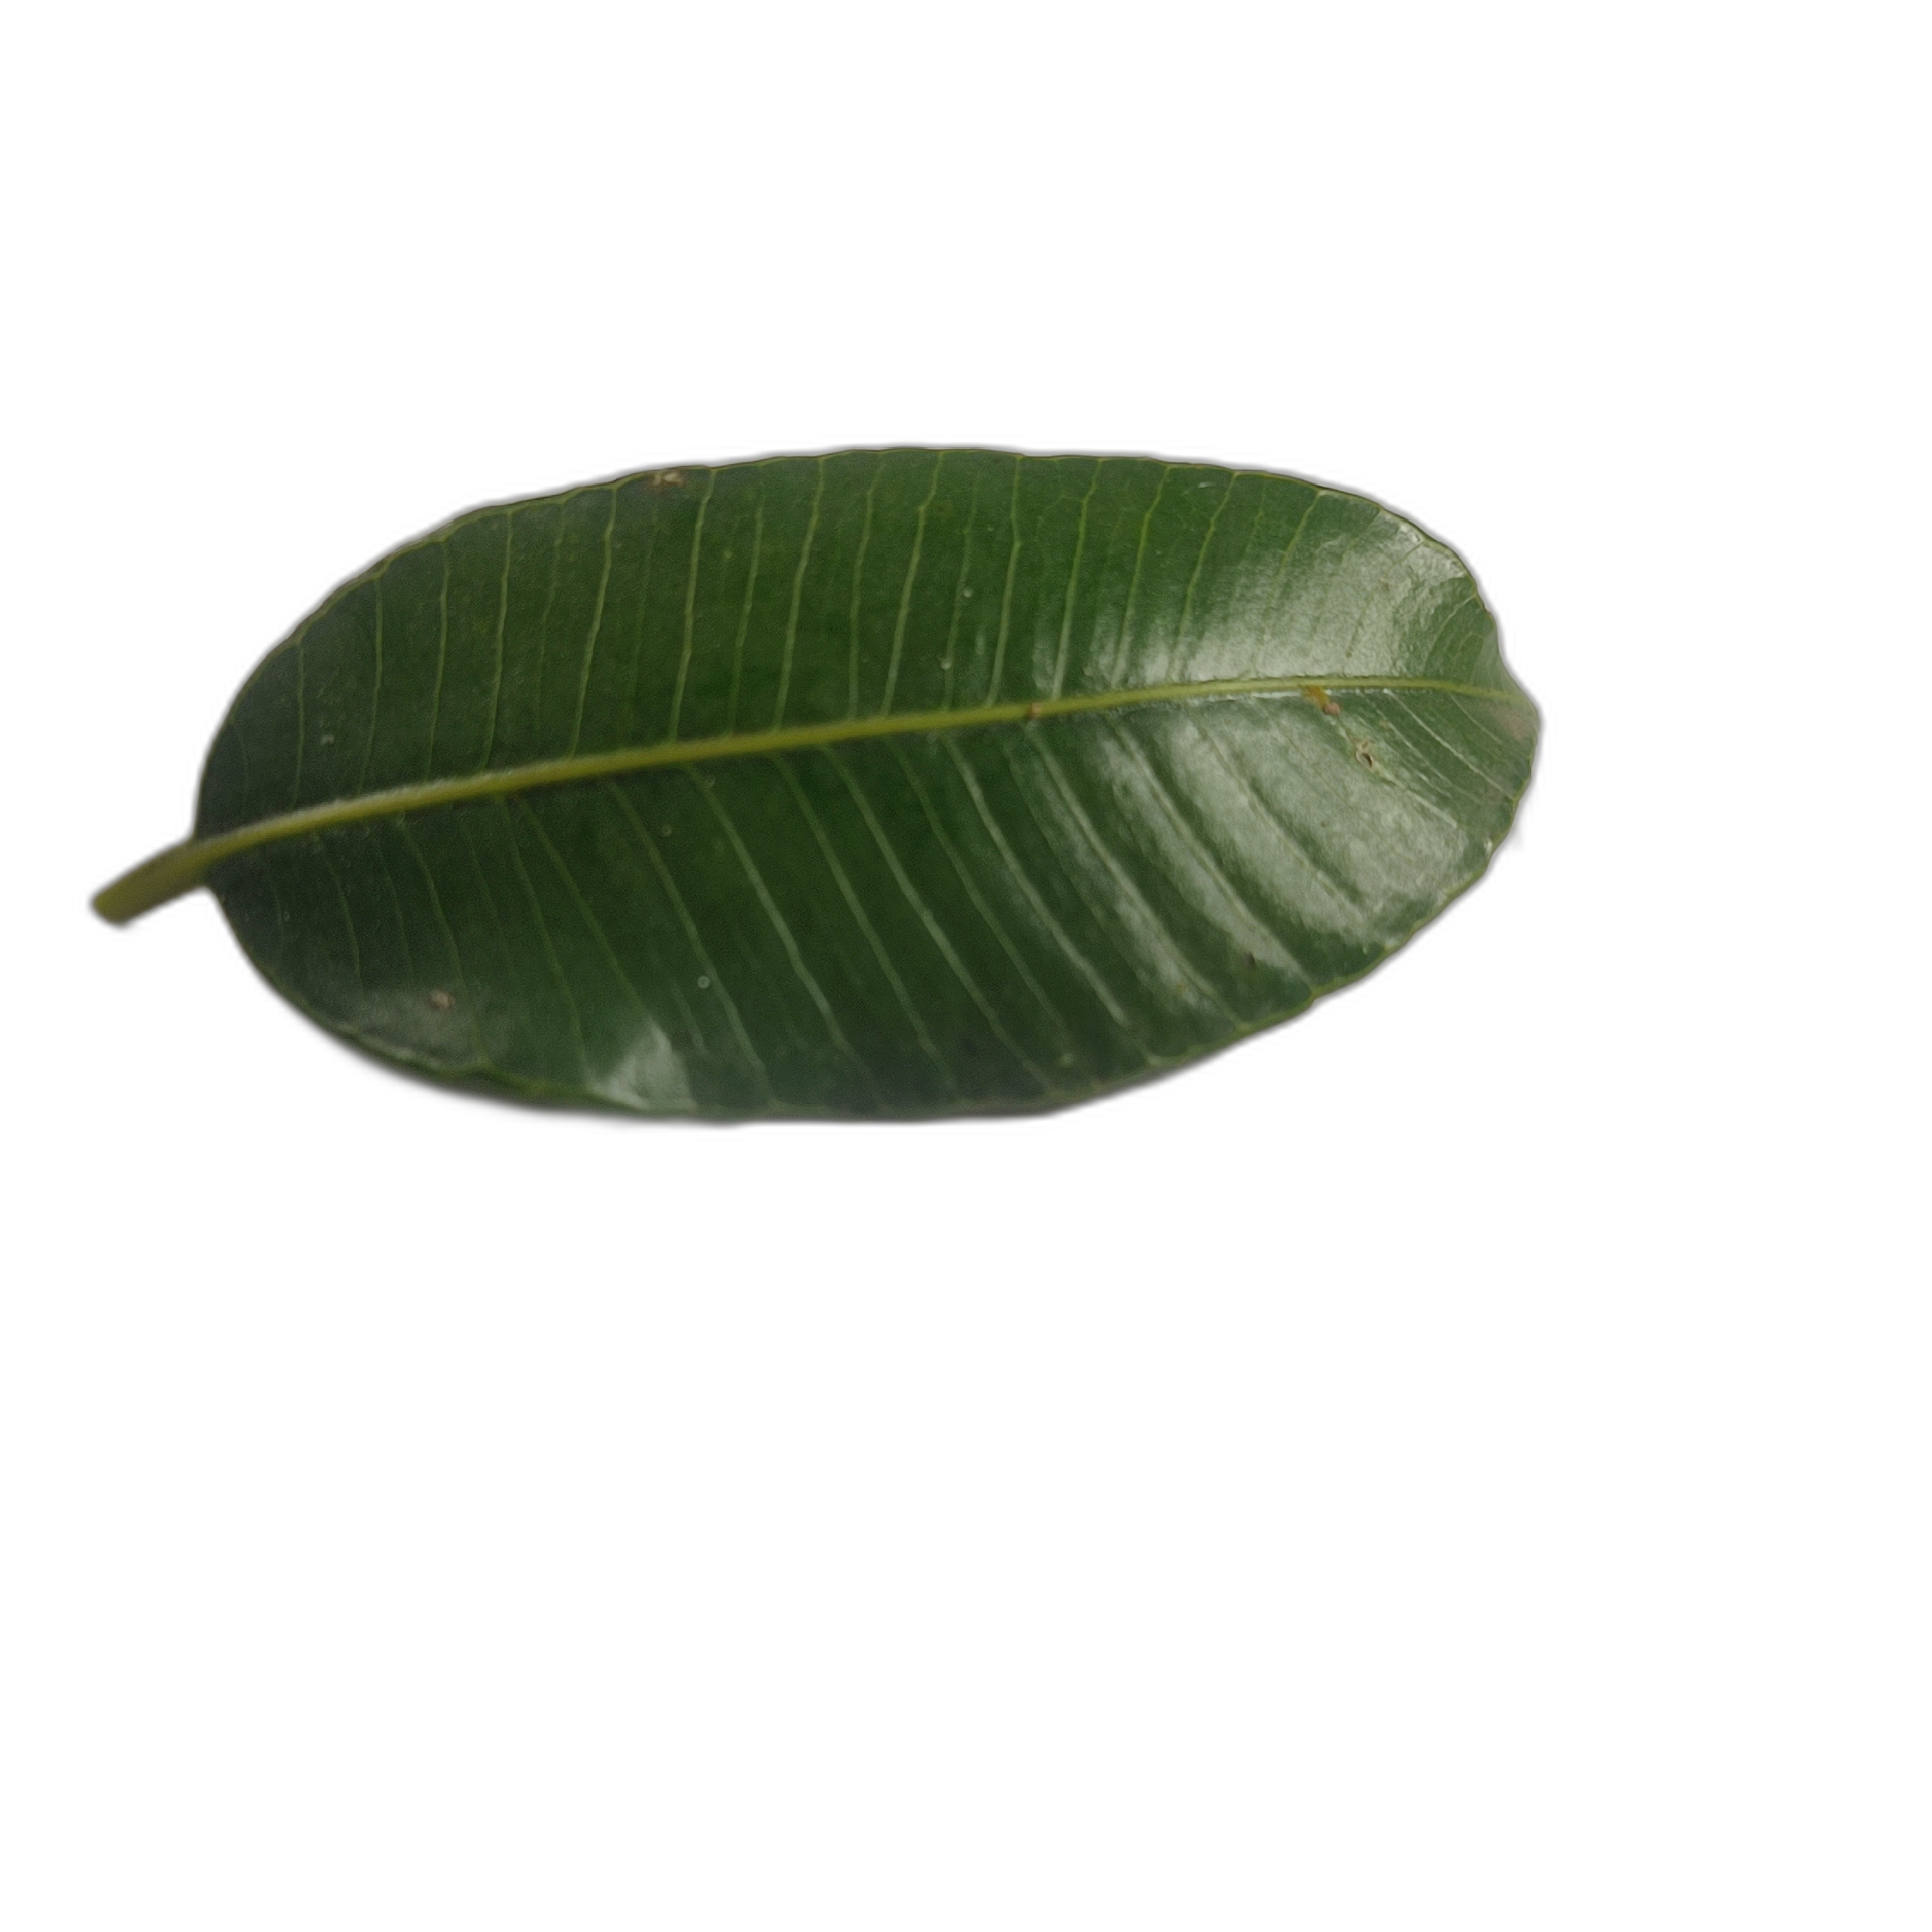
Label: healthy